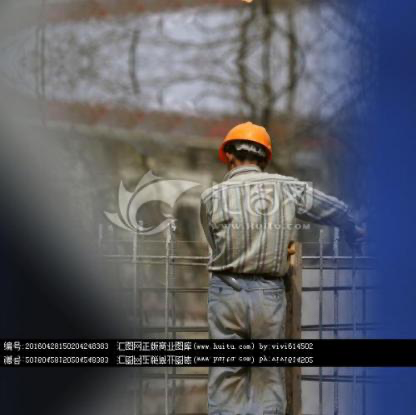
Objects in the image:
label: helmet